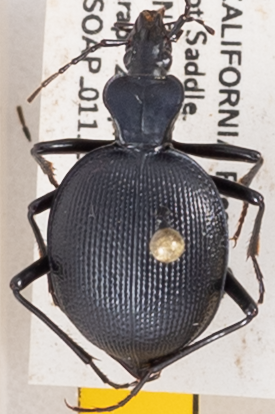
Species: Scaphinotus oreophilus
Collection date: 2019-04-24
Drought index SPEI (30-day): -0.27
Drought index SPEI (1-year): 0.17
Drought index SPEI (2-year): -0.32